Siwa (beer)

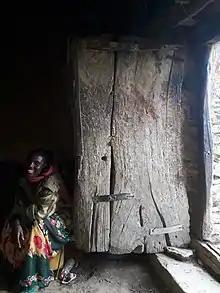
In "Inda Siwa", one may often admire vernacular architecture – here the wooden door of a "hidmo" house

Many "Inda Siwa" are established in traditional houses, built in natural stone, with a heavy roof of stones and earth ("hidmo"), a central wooden column ("amdi"), and a wooden door. Visiting "inda siwa" is a unique occasion of admiring the traditional house building style of the Tigrayans.